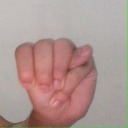
अक्षर: म